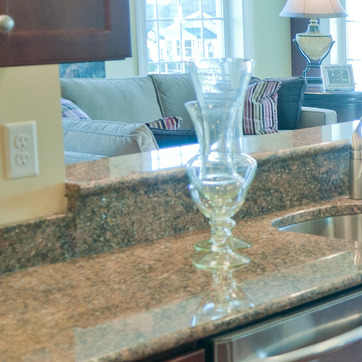
Material: polishedstone